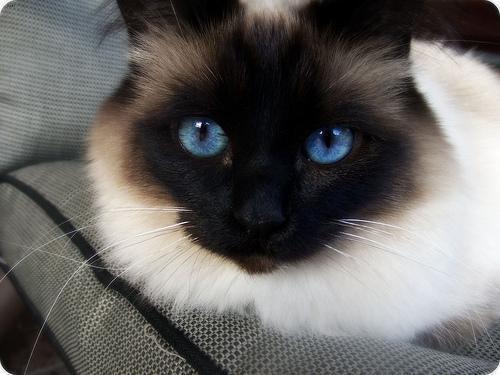
Birman